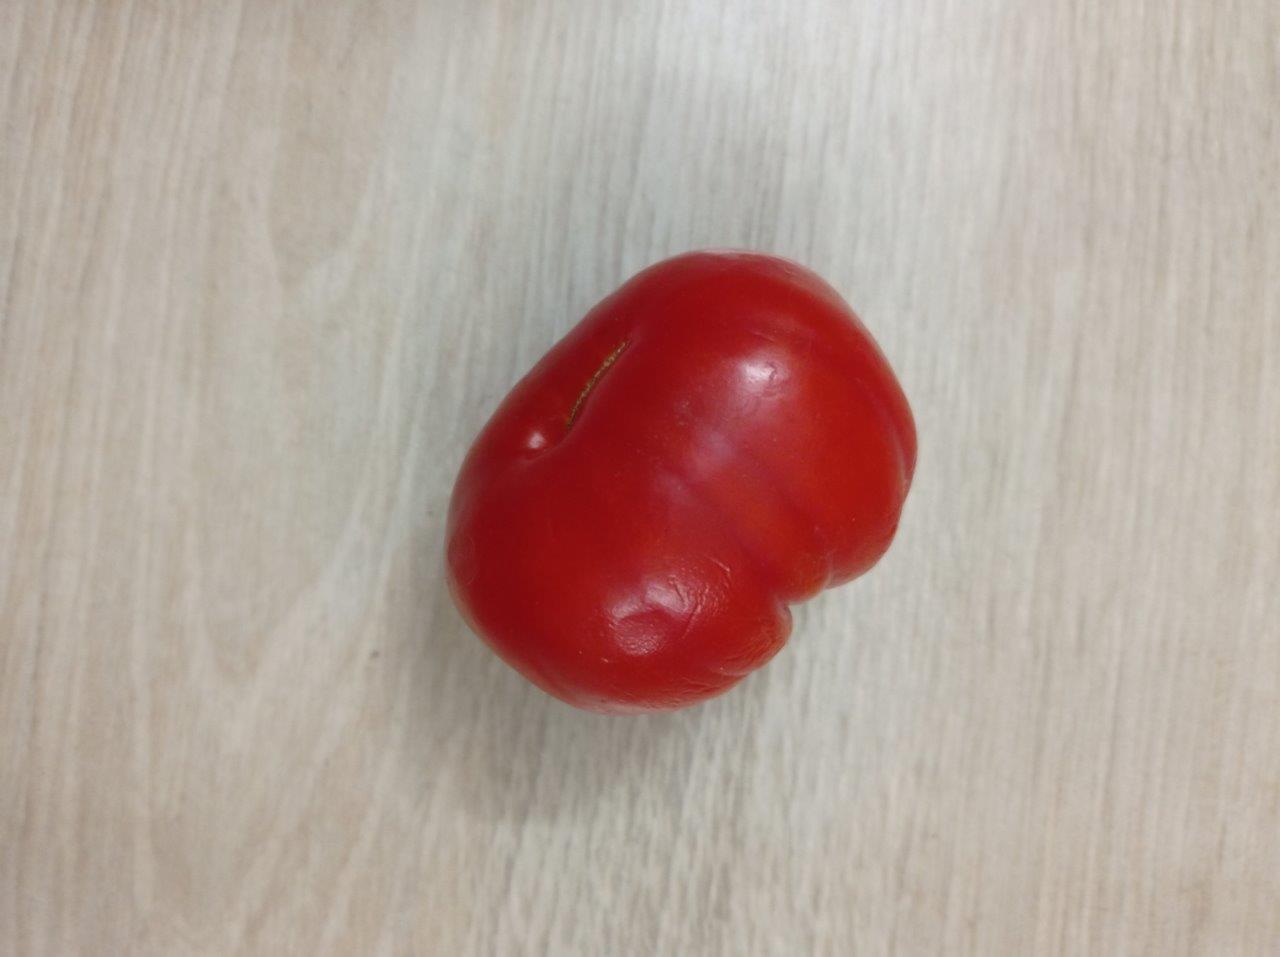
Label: Fresh